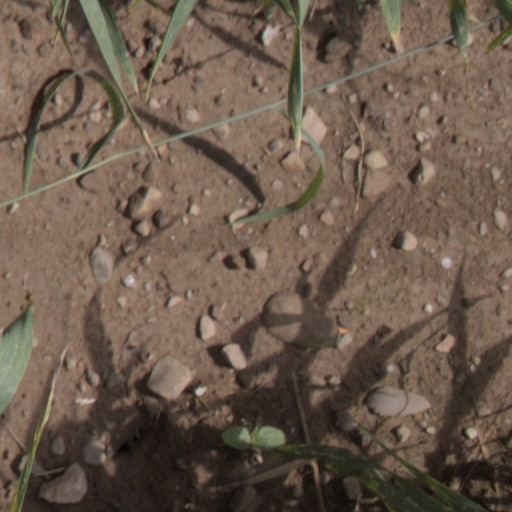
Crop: wheat